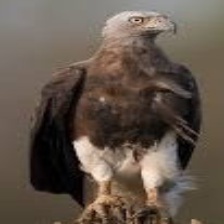
Species: GREY HEADED FISH EAGLE
Scientific name: ICHTHYOPHAGA ICHTHYAETUS